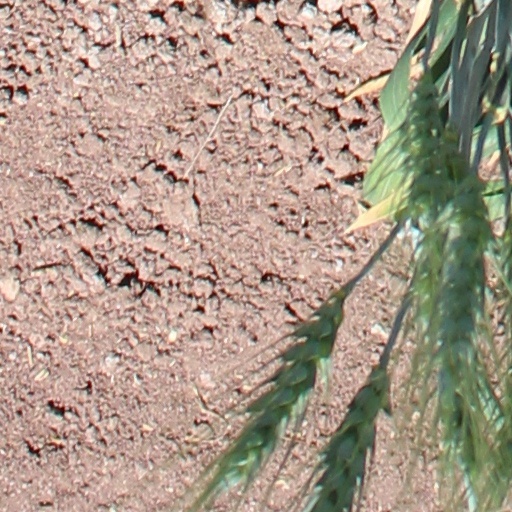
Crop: wheat